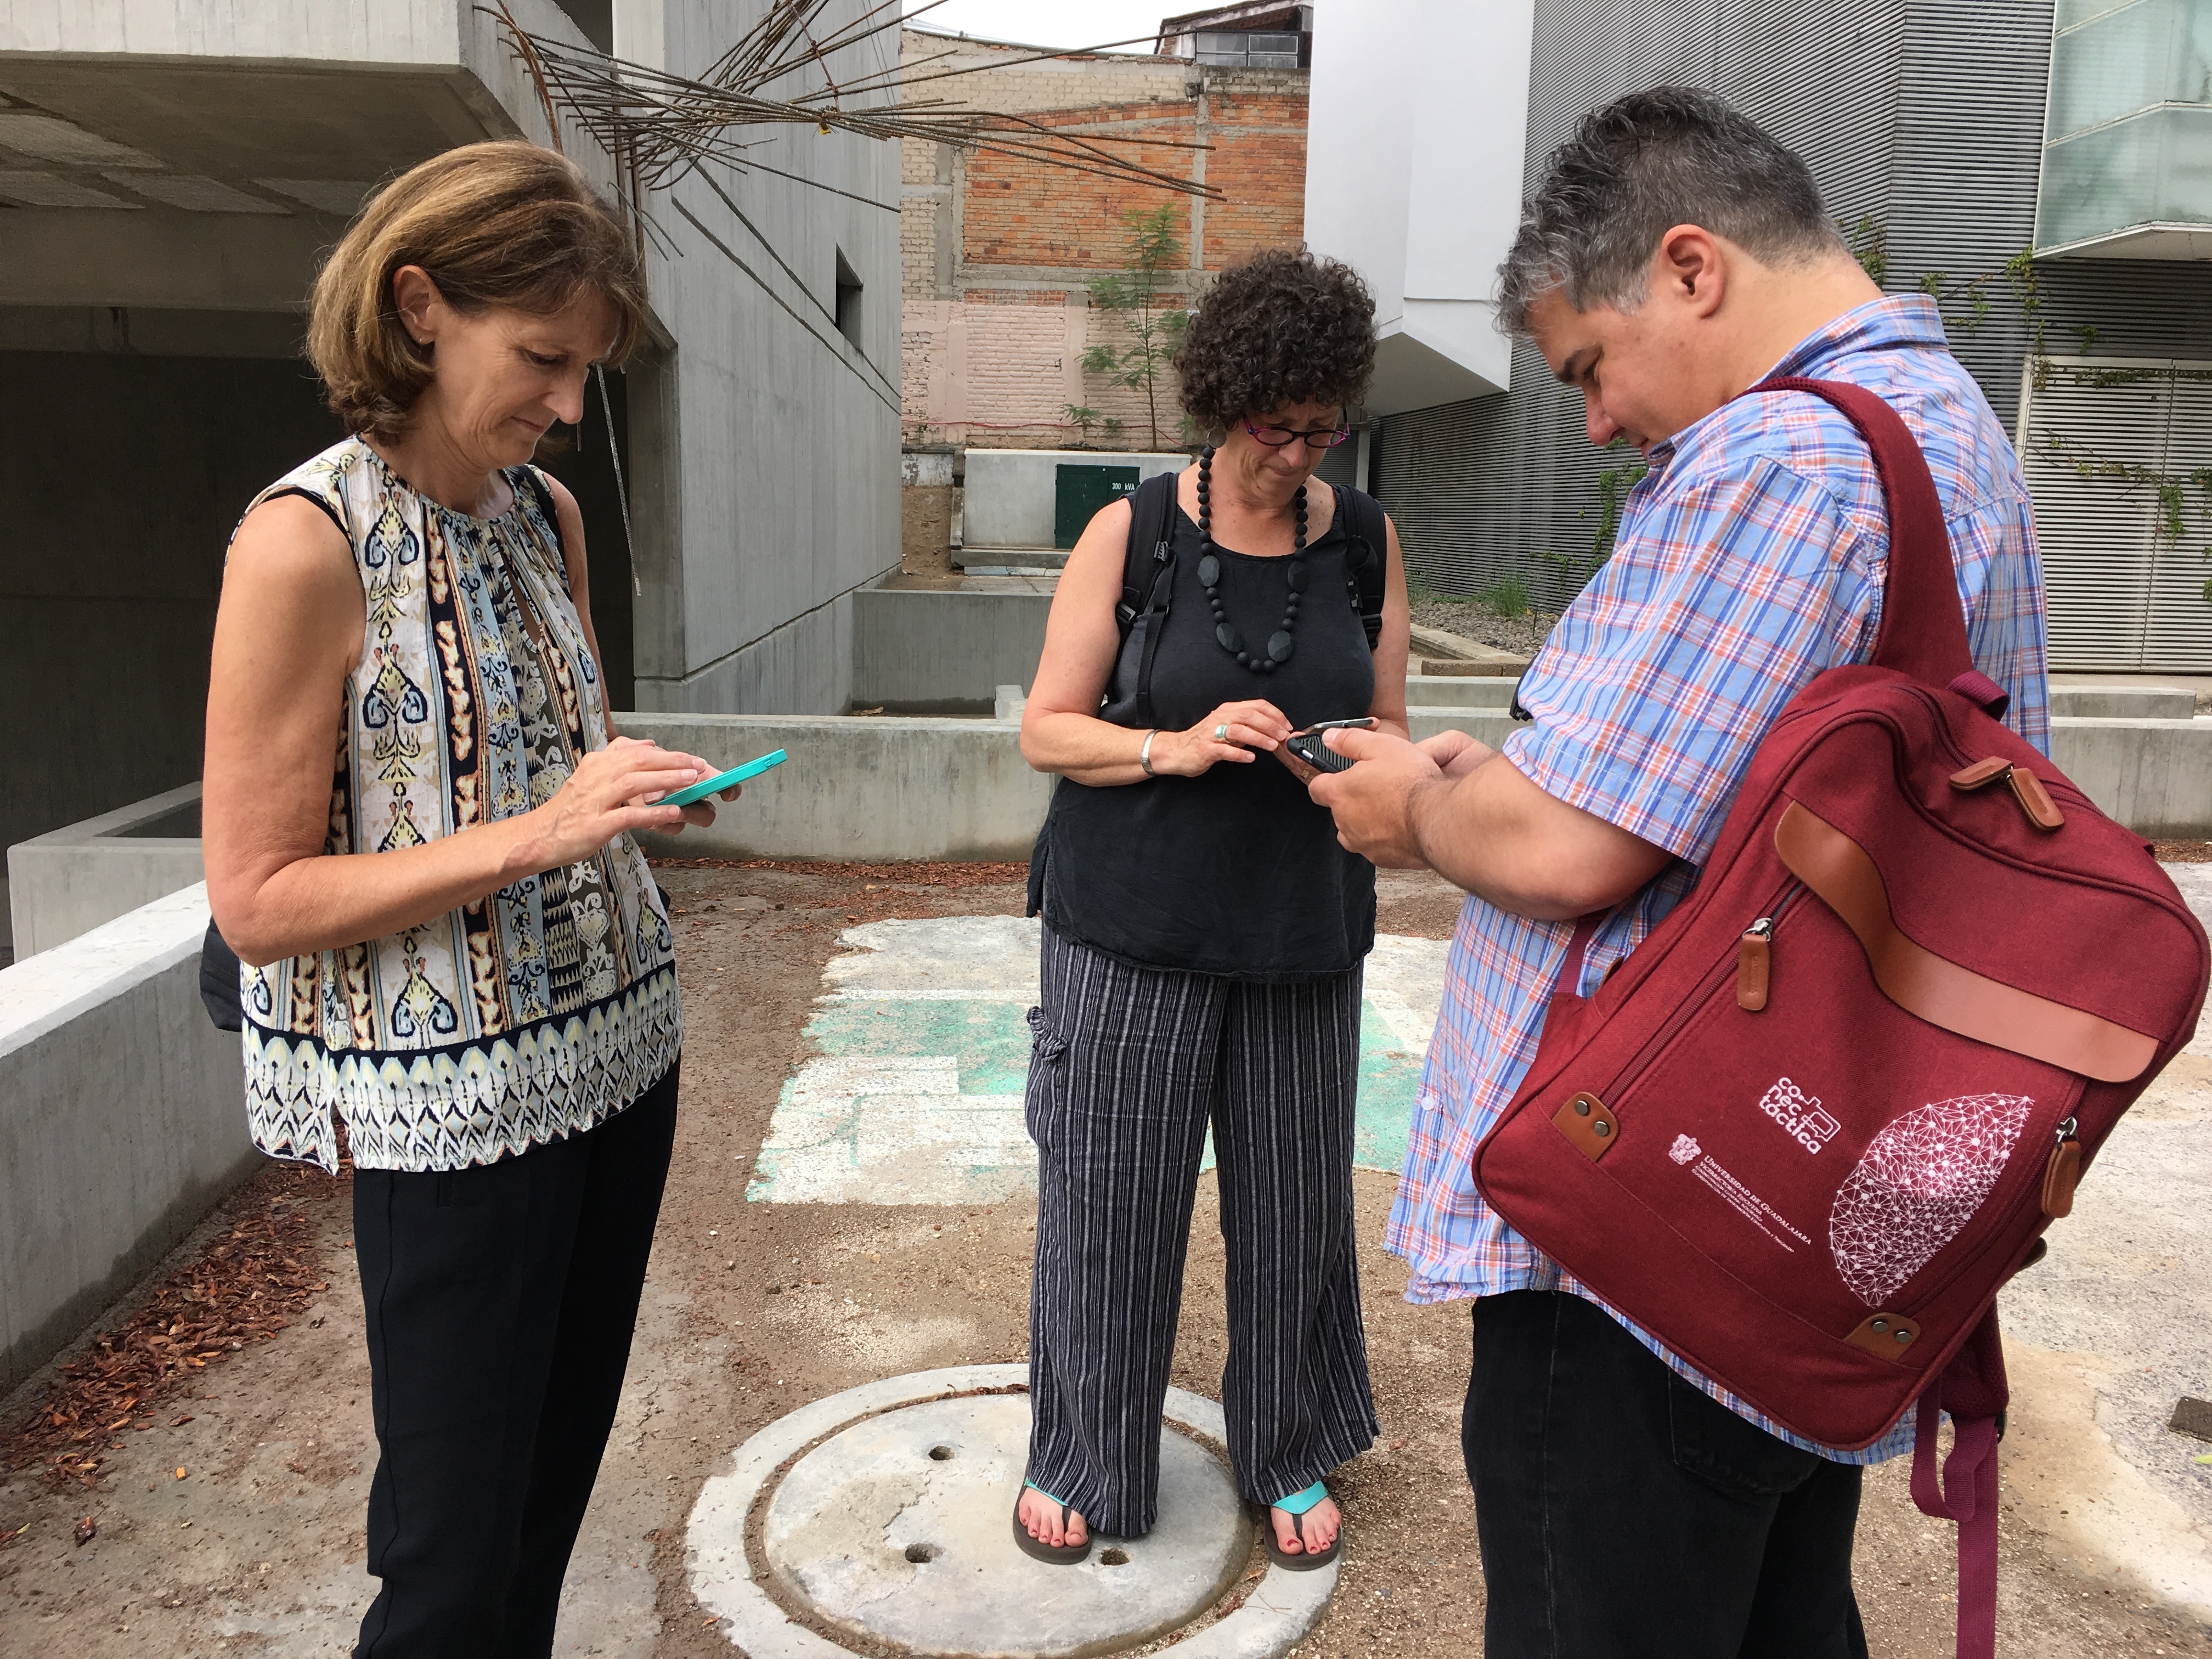
people, child